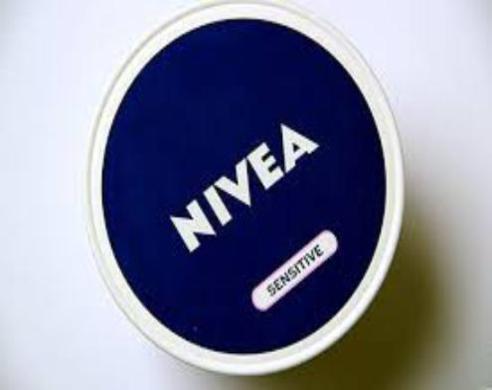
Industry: Necessities